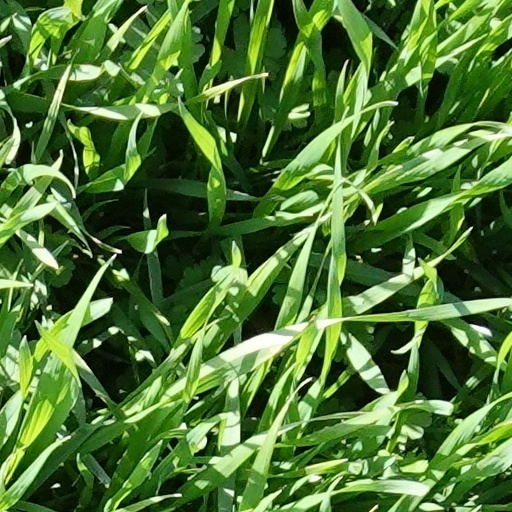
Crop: wheat